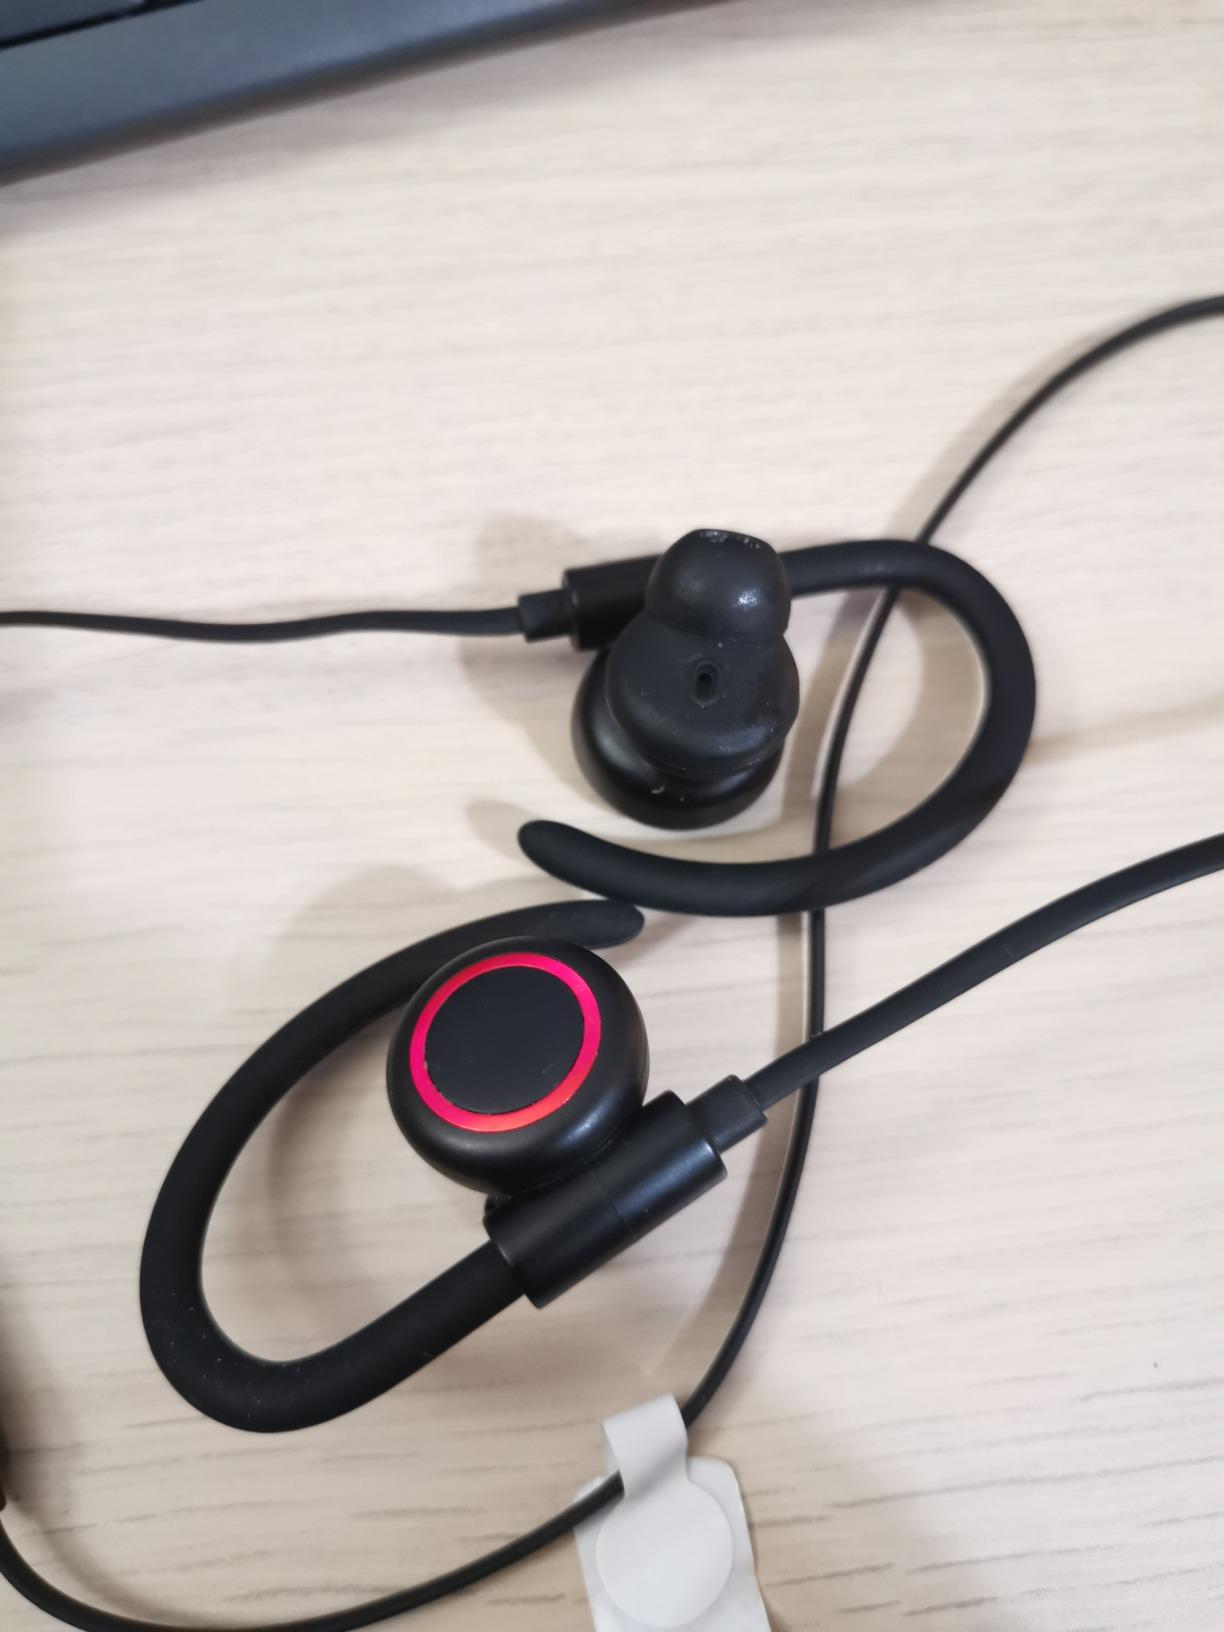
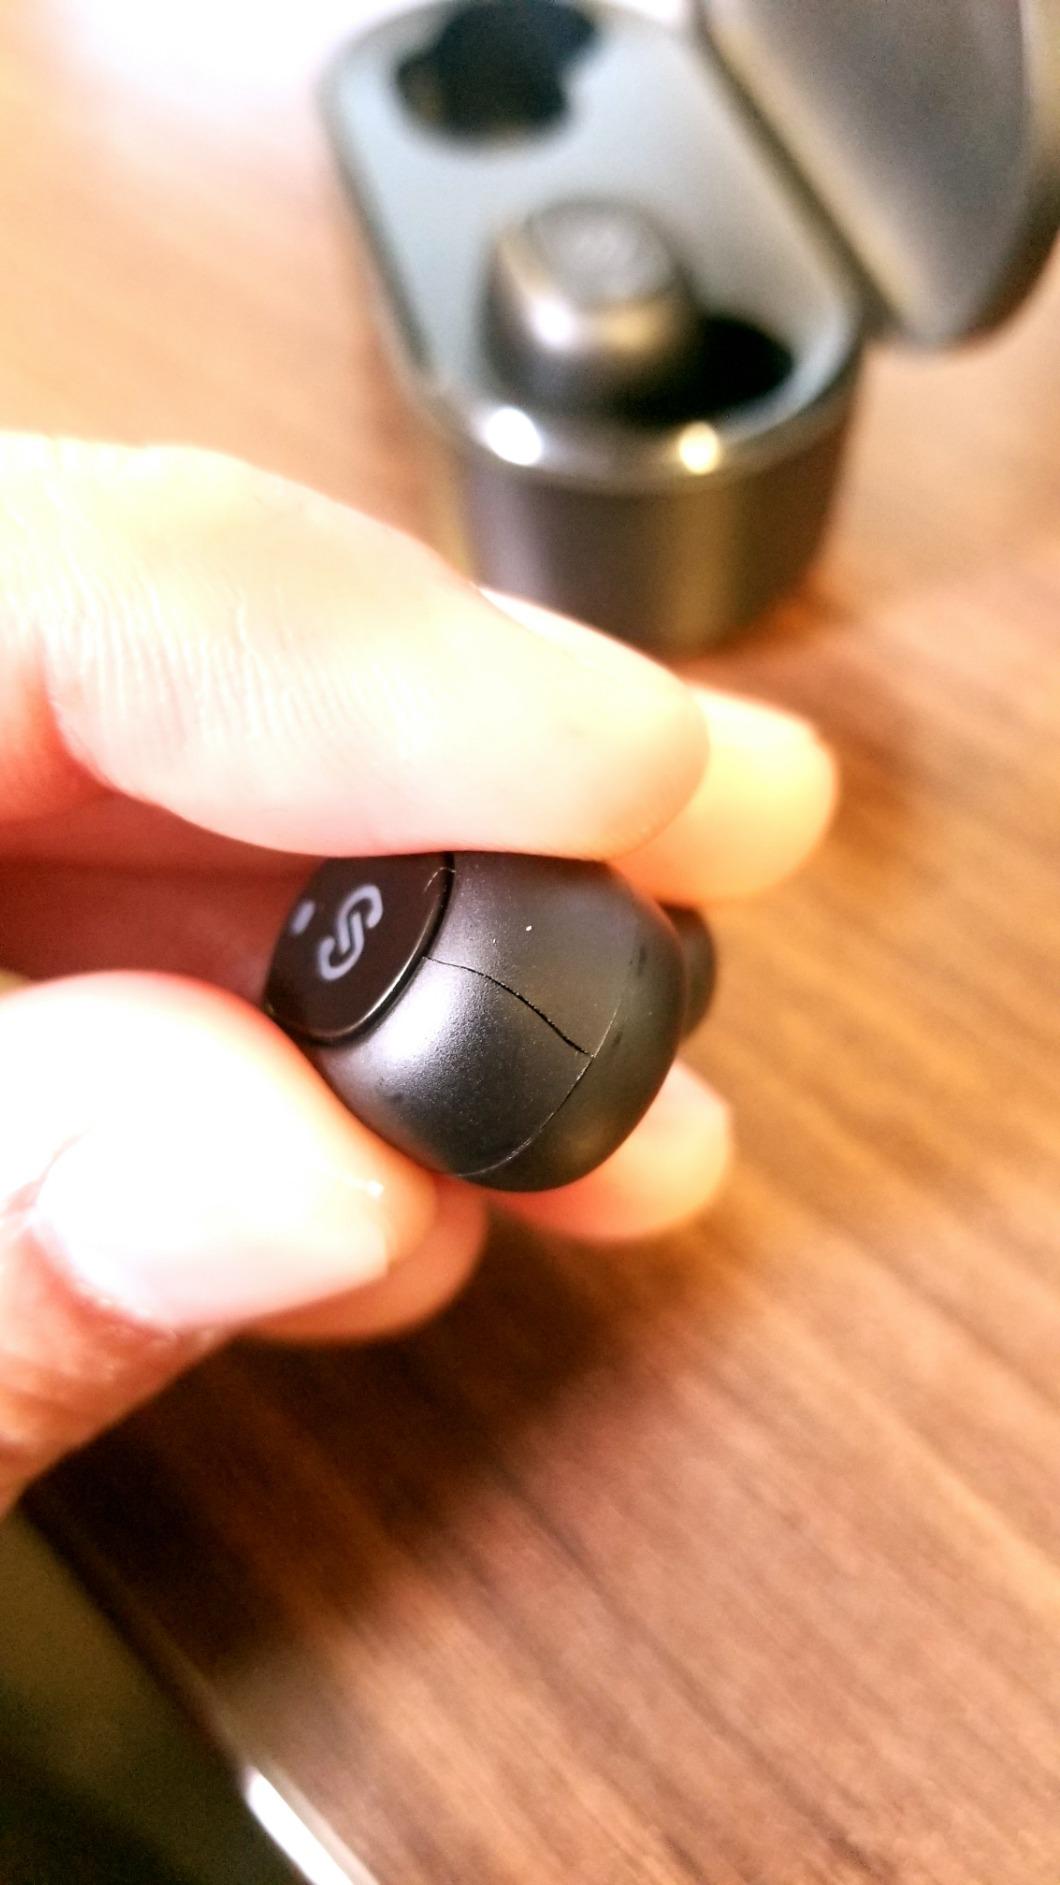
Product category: earbuds
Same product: no